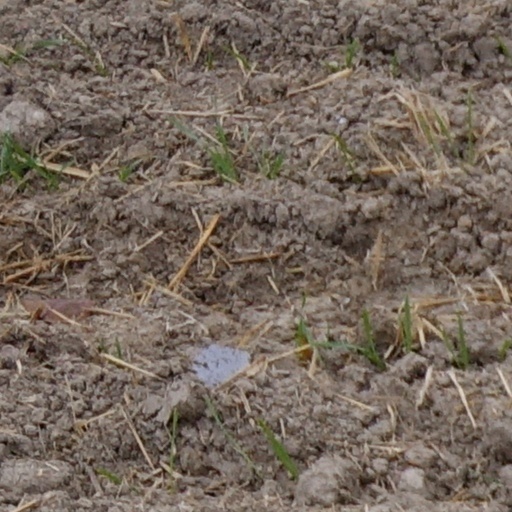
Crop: wheat